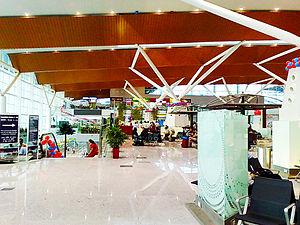
Delhi, officiellement le Territoire de la Capitale nationale de Delhi, est une ville et un territoire du nord de l'Inde, contenant en son sein New Delhi, la capitale du pays.